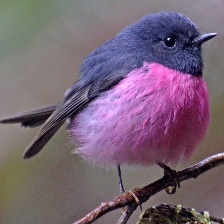
Species: PINK ROBIN
Scientific name: PETROICA RODINOGASTER
ImageNet parent category: robin